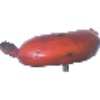
Label: Banana Red 1